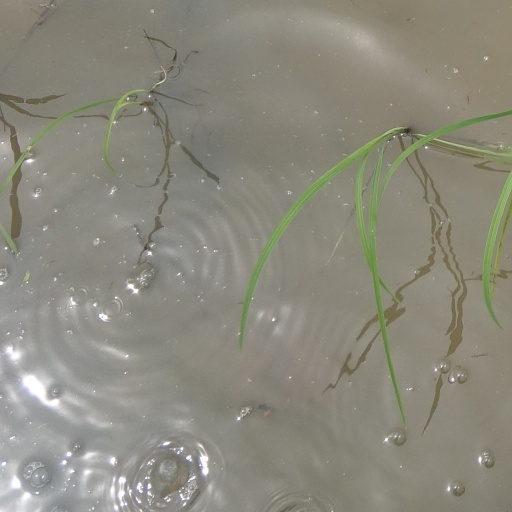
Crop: rice